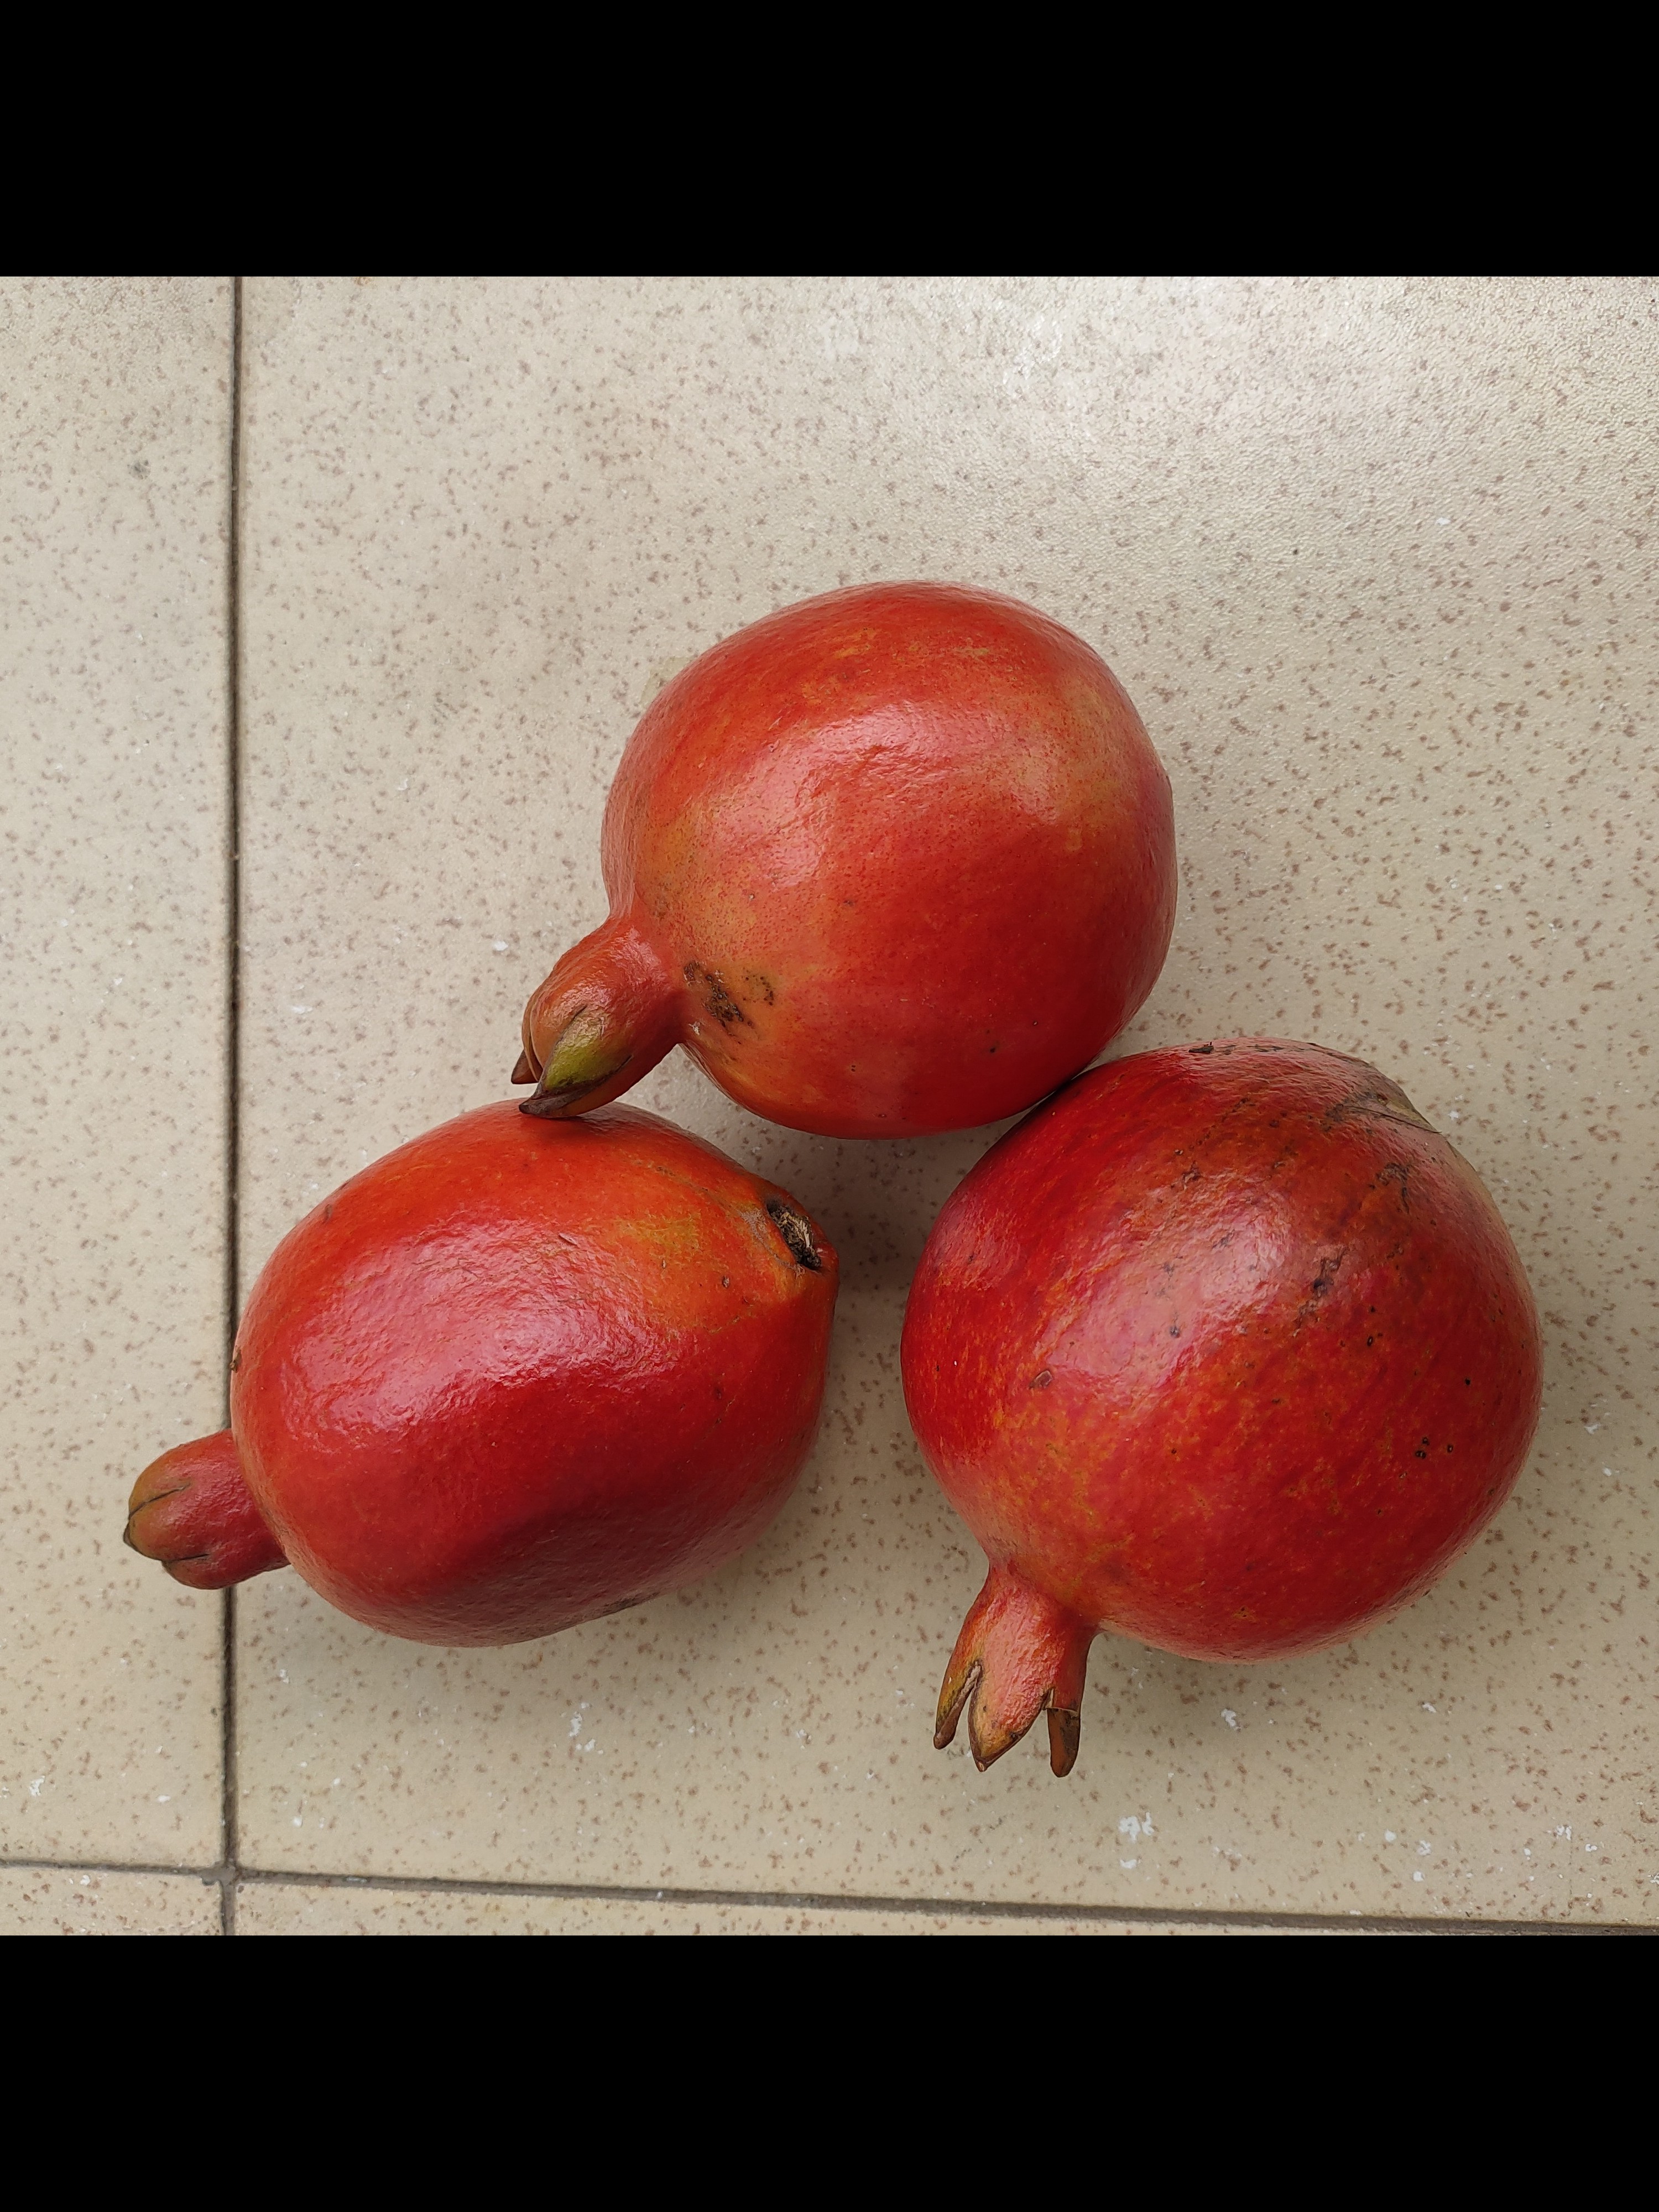
Fruit: Pomegranate
Quality: Good